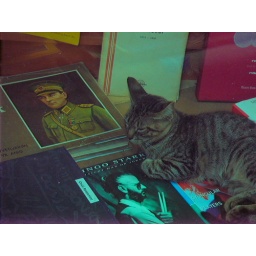
in istanbul cats sleep in shop windows